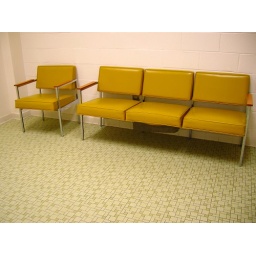
The seats in the bathroom of the USC Mass Communications building.